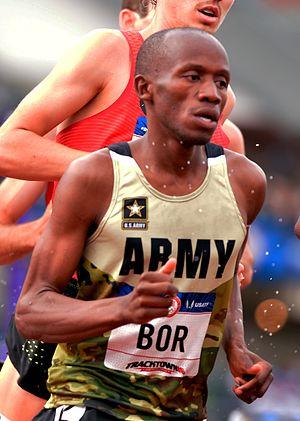
Hillary Bor est un athlète américain, spécialiste du 3 000 mètres steeple.